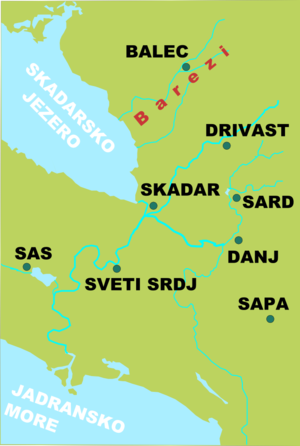
Baleč était une ville fortifiée médiévale albanaise située près de Shkodër située dans l'Albanie contemporaine. Elle fut bâtie sur la colline dont le nom était Balez. Ce site était habité depuis l'époque romaine. Sous l'empire Byzantin, elle faisait partie du thème de Dyrrhachium. Plus tard, ce fut le centre d'une župa du royaume de Duklja, et plus tard encore de la seigneurie de Zeta. Baleč fut fortement endommagé pendant la deuxième guerre de Scutari qui opposa le Despotat de Serbie à la République de Venise. Une fois sous le contrôle de la République de Venise au début du XVe siècle, sa taille fut réduite à une petite pronoia avec seulement 25 maisons, et la forteresse fut abandonnée et tomba en ruine. Les forces de Skanderbeg reconstruisirent la forteresse pendant sa guerre avec Venise en 1448 et y établirent une forte garnison, mais les forces vénitiennes les chassèrent rapidement et démolirent la forteresse. Les plans ottomans pour reconstruire Baleč et la peupler de colons turcs n'ont jamais été mis en œuvre et Baleč resta en ruines, ruines qui sont encore visible aujourd'hui.